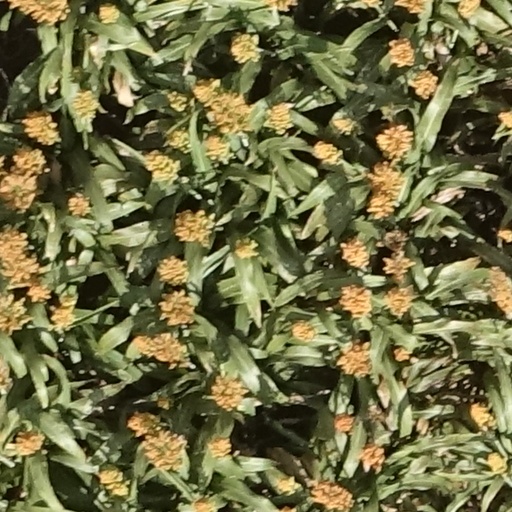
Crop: sorghum